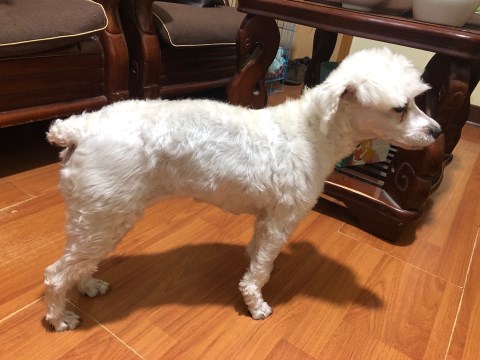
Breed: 2342-n000102-miniature_schnauzer